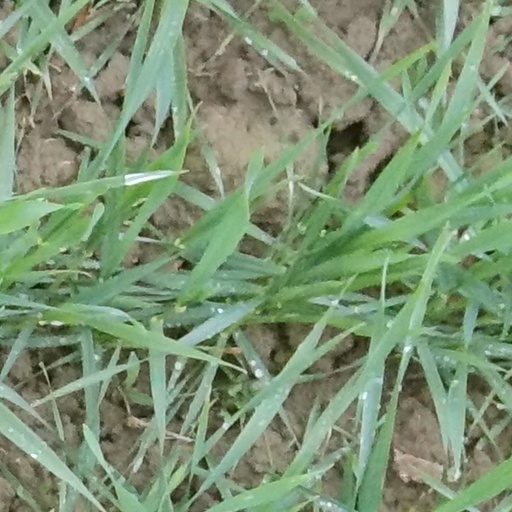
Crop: wheat